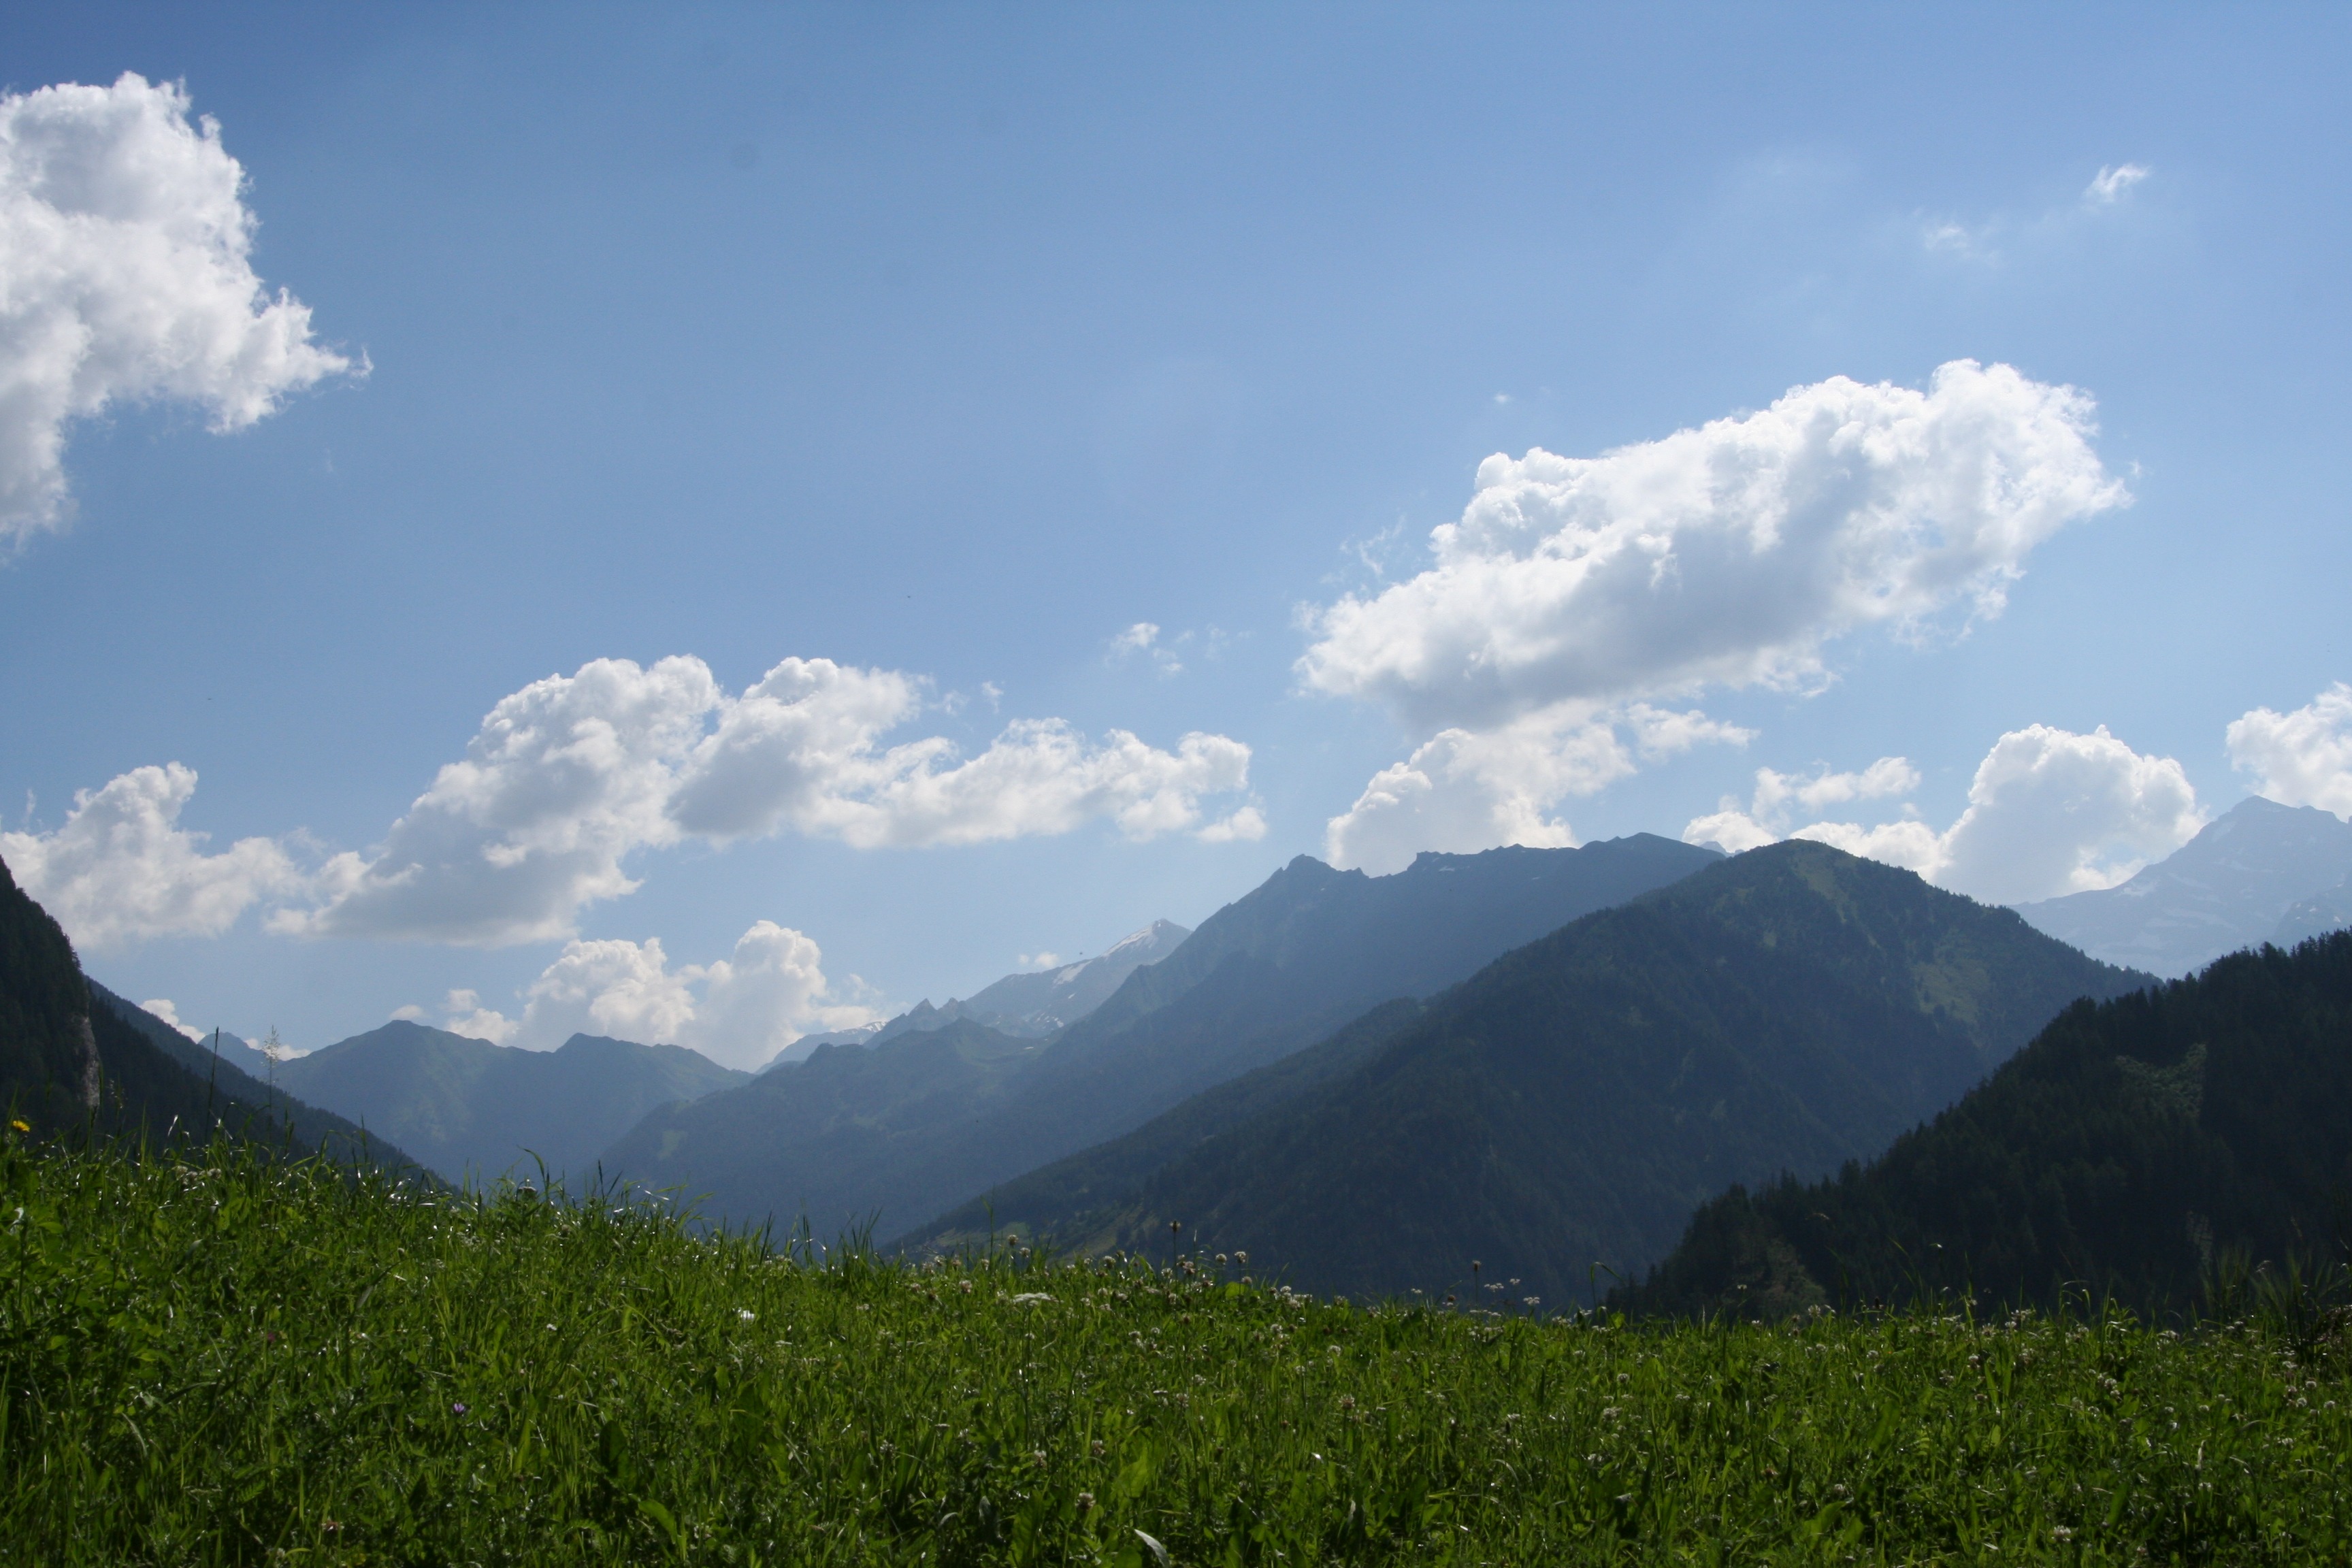
landscape, nature, mountain, cloud, sky, meadow, hill, valley, mountain range, summer, alpine, highland, ridge, plain, mountains, alps, grassland, plateau, fell, ecosystem, landform, mountain pass, mountain meadow, geographical feature, atmospheric phenomenon, mountainous landforms